List of international cricket five-wicket hauls by Dale Steyn

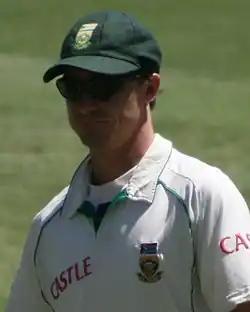
Steyn has taken 26 five-wicket hauls in Test cricket.

Dale Steyn, a South African cricketer, has taken 29 five-wicket hauls in international cricket. In cricket, a five-wicket haul (also known as a "five–for" or "fifer") refers to a bowler taking five or more wickets in a single innings. This is regarded as a notable achievement, and , only 54 bowlers have taken 15 or more five-wicket hauls at international level in their cricketing careers. A right-arm fast bowler, Steyn reached 300 Test wickets in fewer matches than any other South African bowler. He was named the ICC's Test Player of the Year in 2008, and the "Wisden Cricketers' Almanack" named him one of their cricketers of the year in 2013.